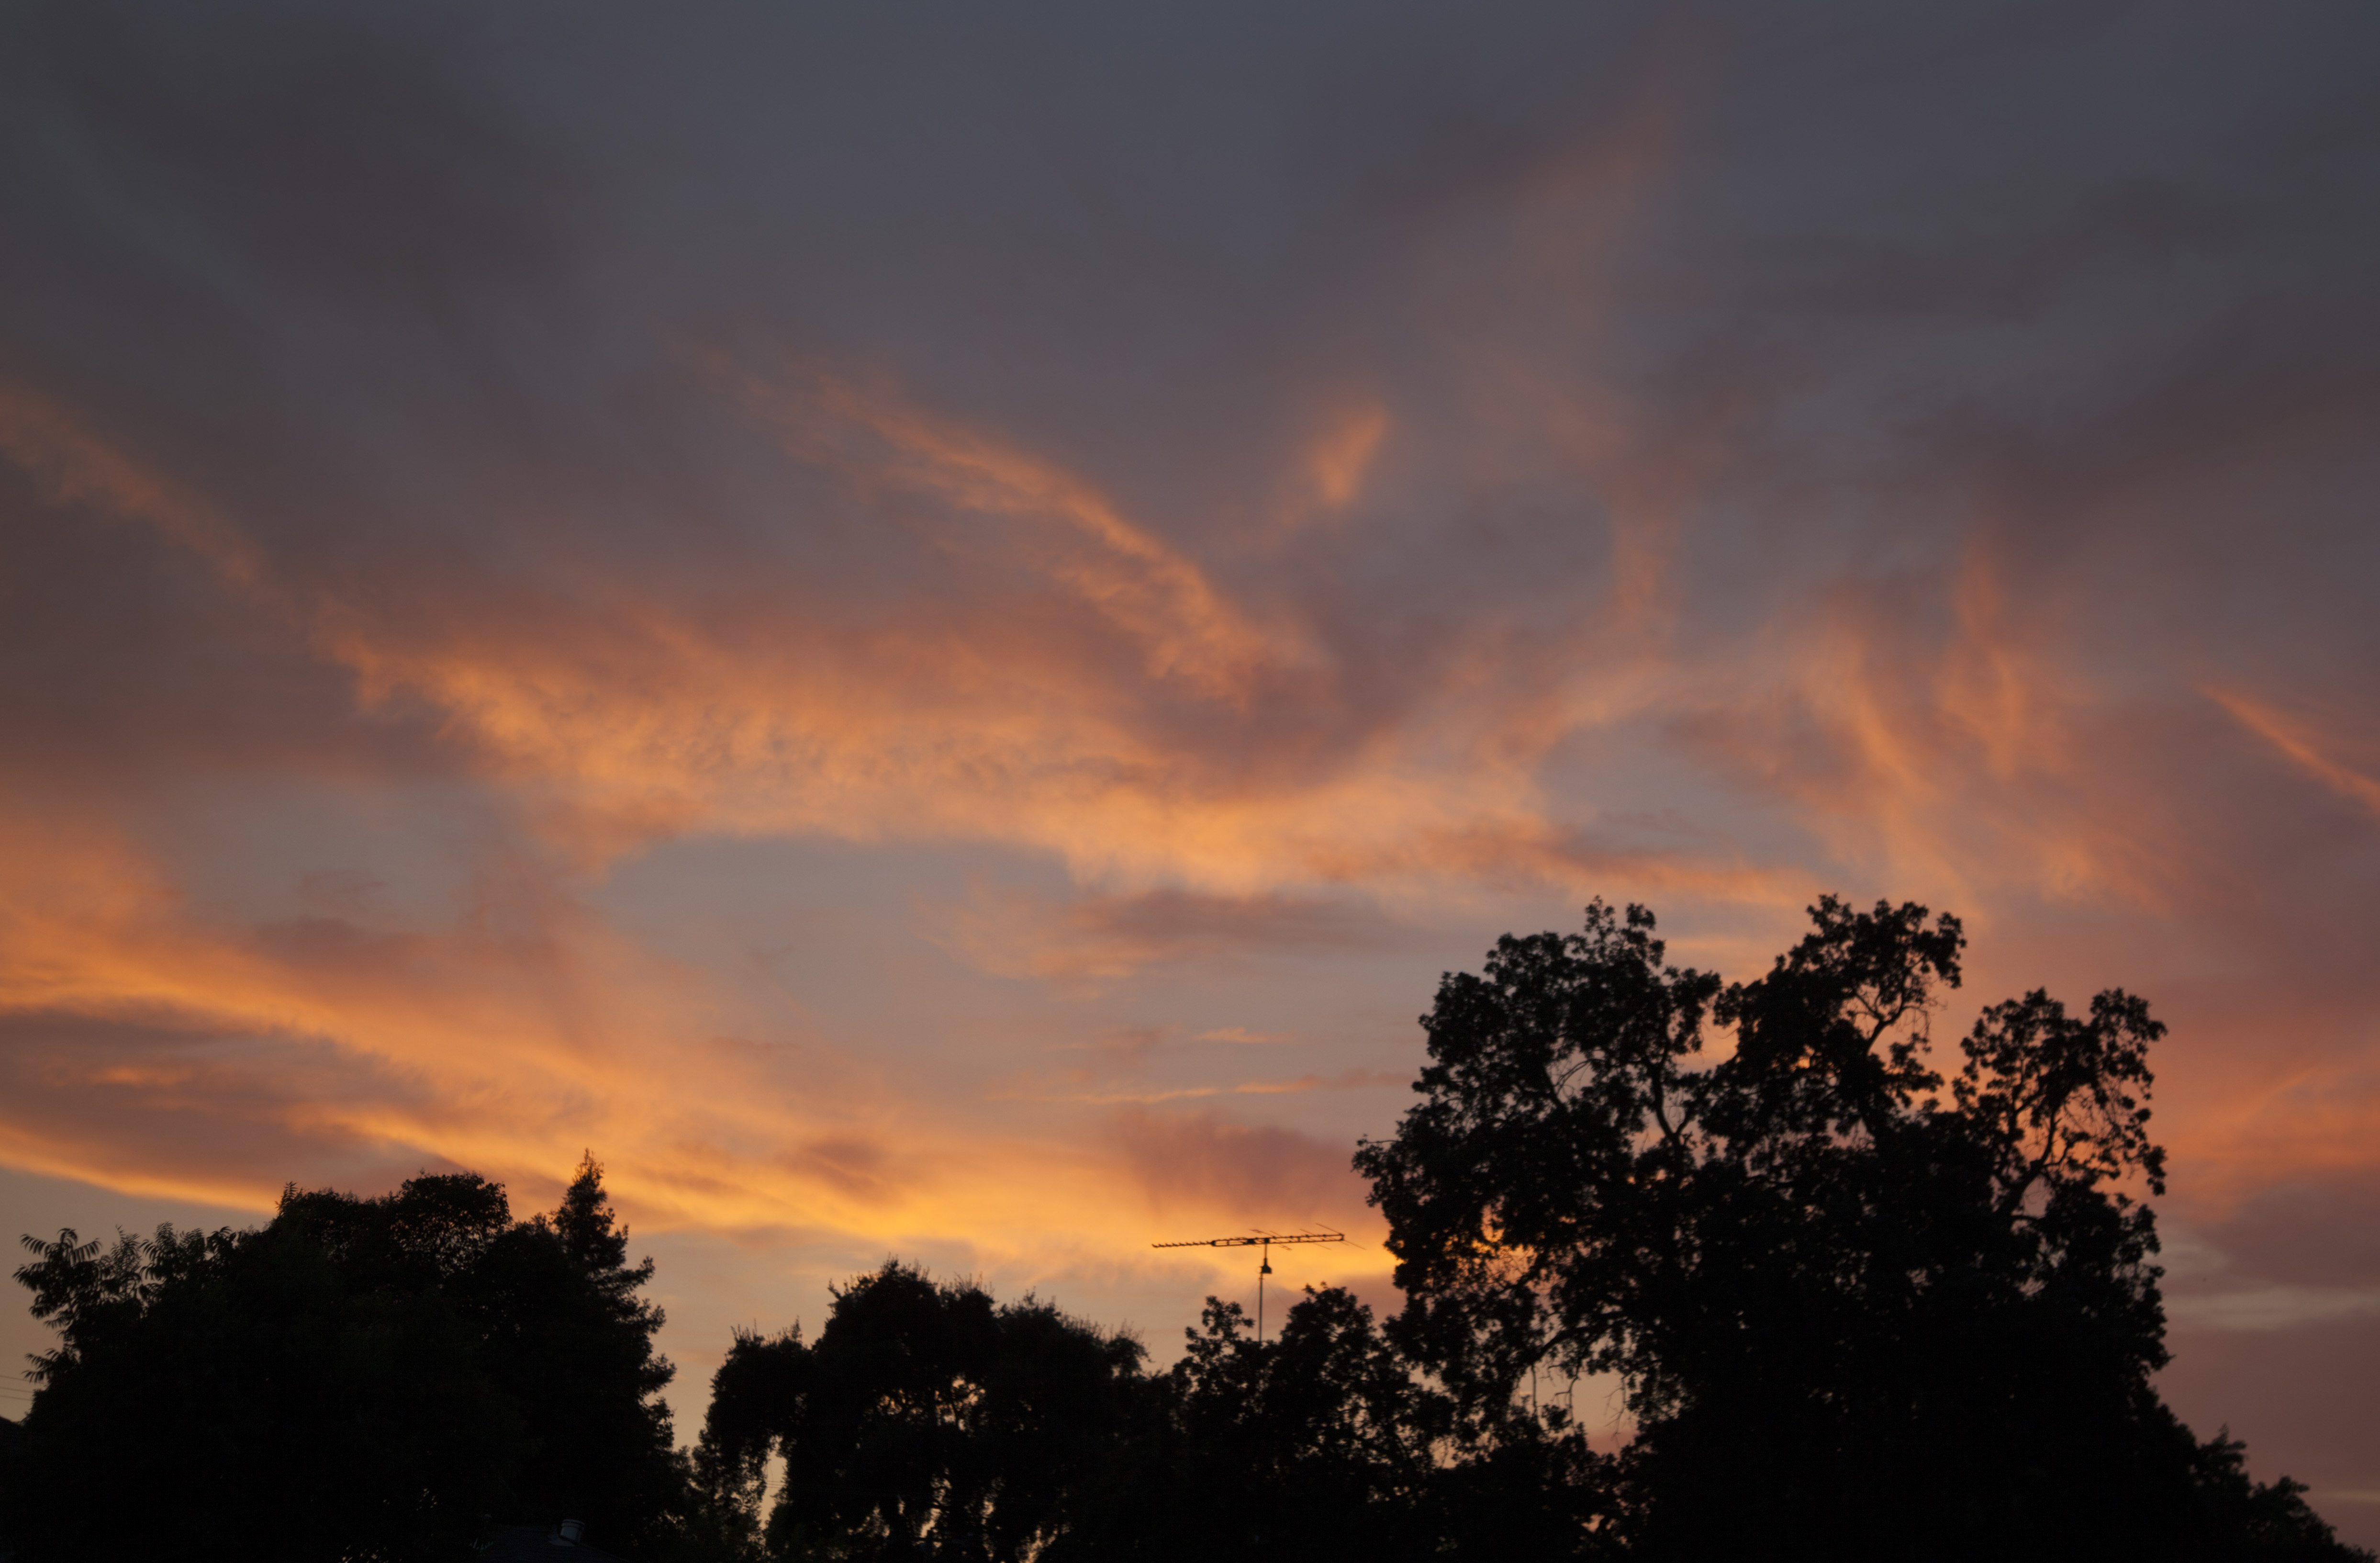
horizon, cloud, sky, sun, sunrise, sunset, field, sunlight, morning, dawn, atmosphere, dusk, evening, 2015, 365, 3652015imstillstanding, afterglow, meteorological phenomenon, red sky at morning